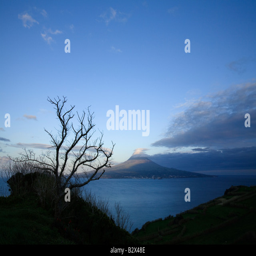
geographical feature category of person viewed at dusk from the western side